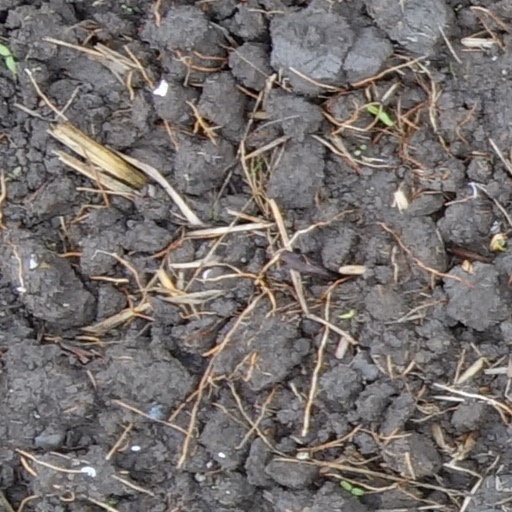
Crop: wheat